Affinity (band)

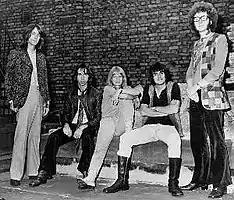
AffinityL-R: Grant Serpell, Mike Jopp, Linda HoyleLynton Naiff, Mo Foster

Affinity were an English jazz-rock band, active from mid-1968 to January 1972.